Ostrovica Fortress

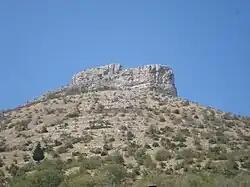
Steep rock with remains of the former fortress

Ostrovica Fortress is a ruined medieval fortification on a solid rock jutting from the top of the hill above the village of Ostrovica in Zadar County, Croatia. It is located between the two historical and geographical regions, Bukovica and Ravni Kotari. It was once an important stronghold, known as the "Key to the City of Zadar", as it was a key defense of the city. It was destroyed during the Ottoman–Venetian Wars in the second half of the 17th century, leaving only a few remains.